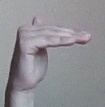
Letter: khaa